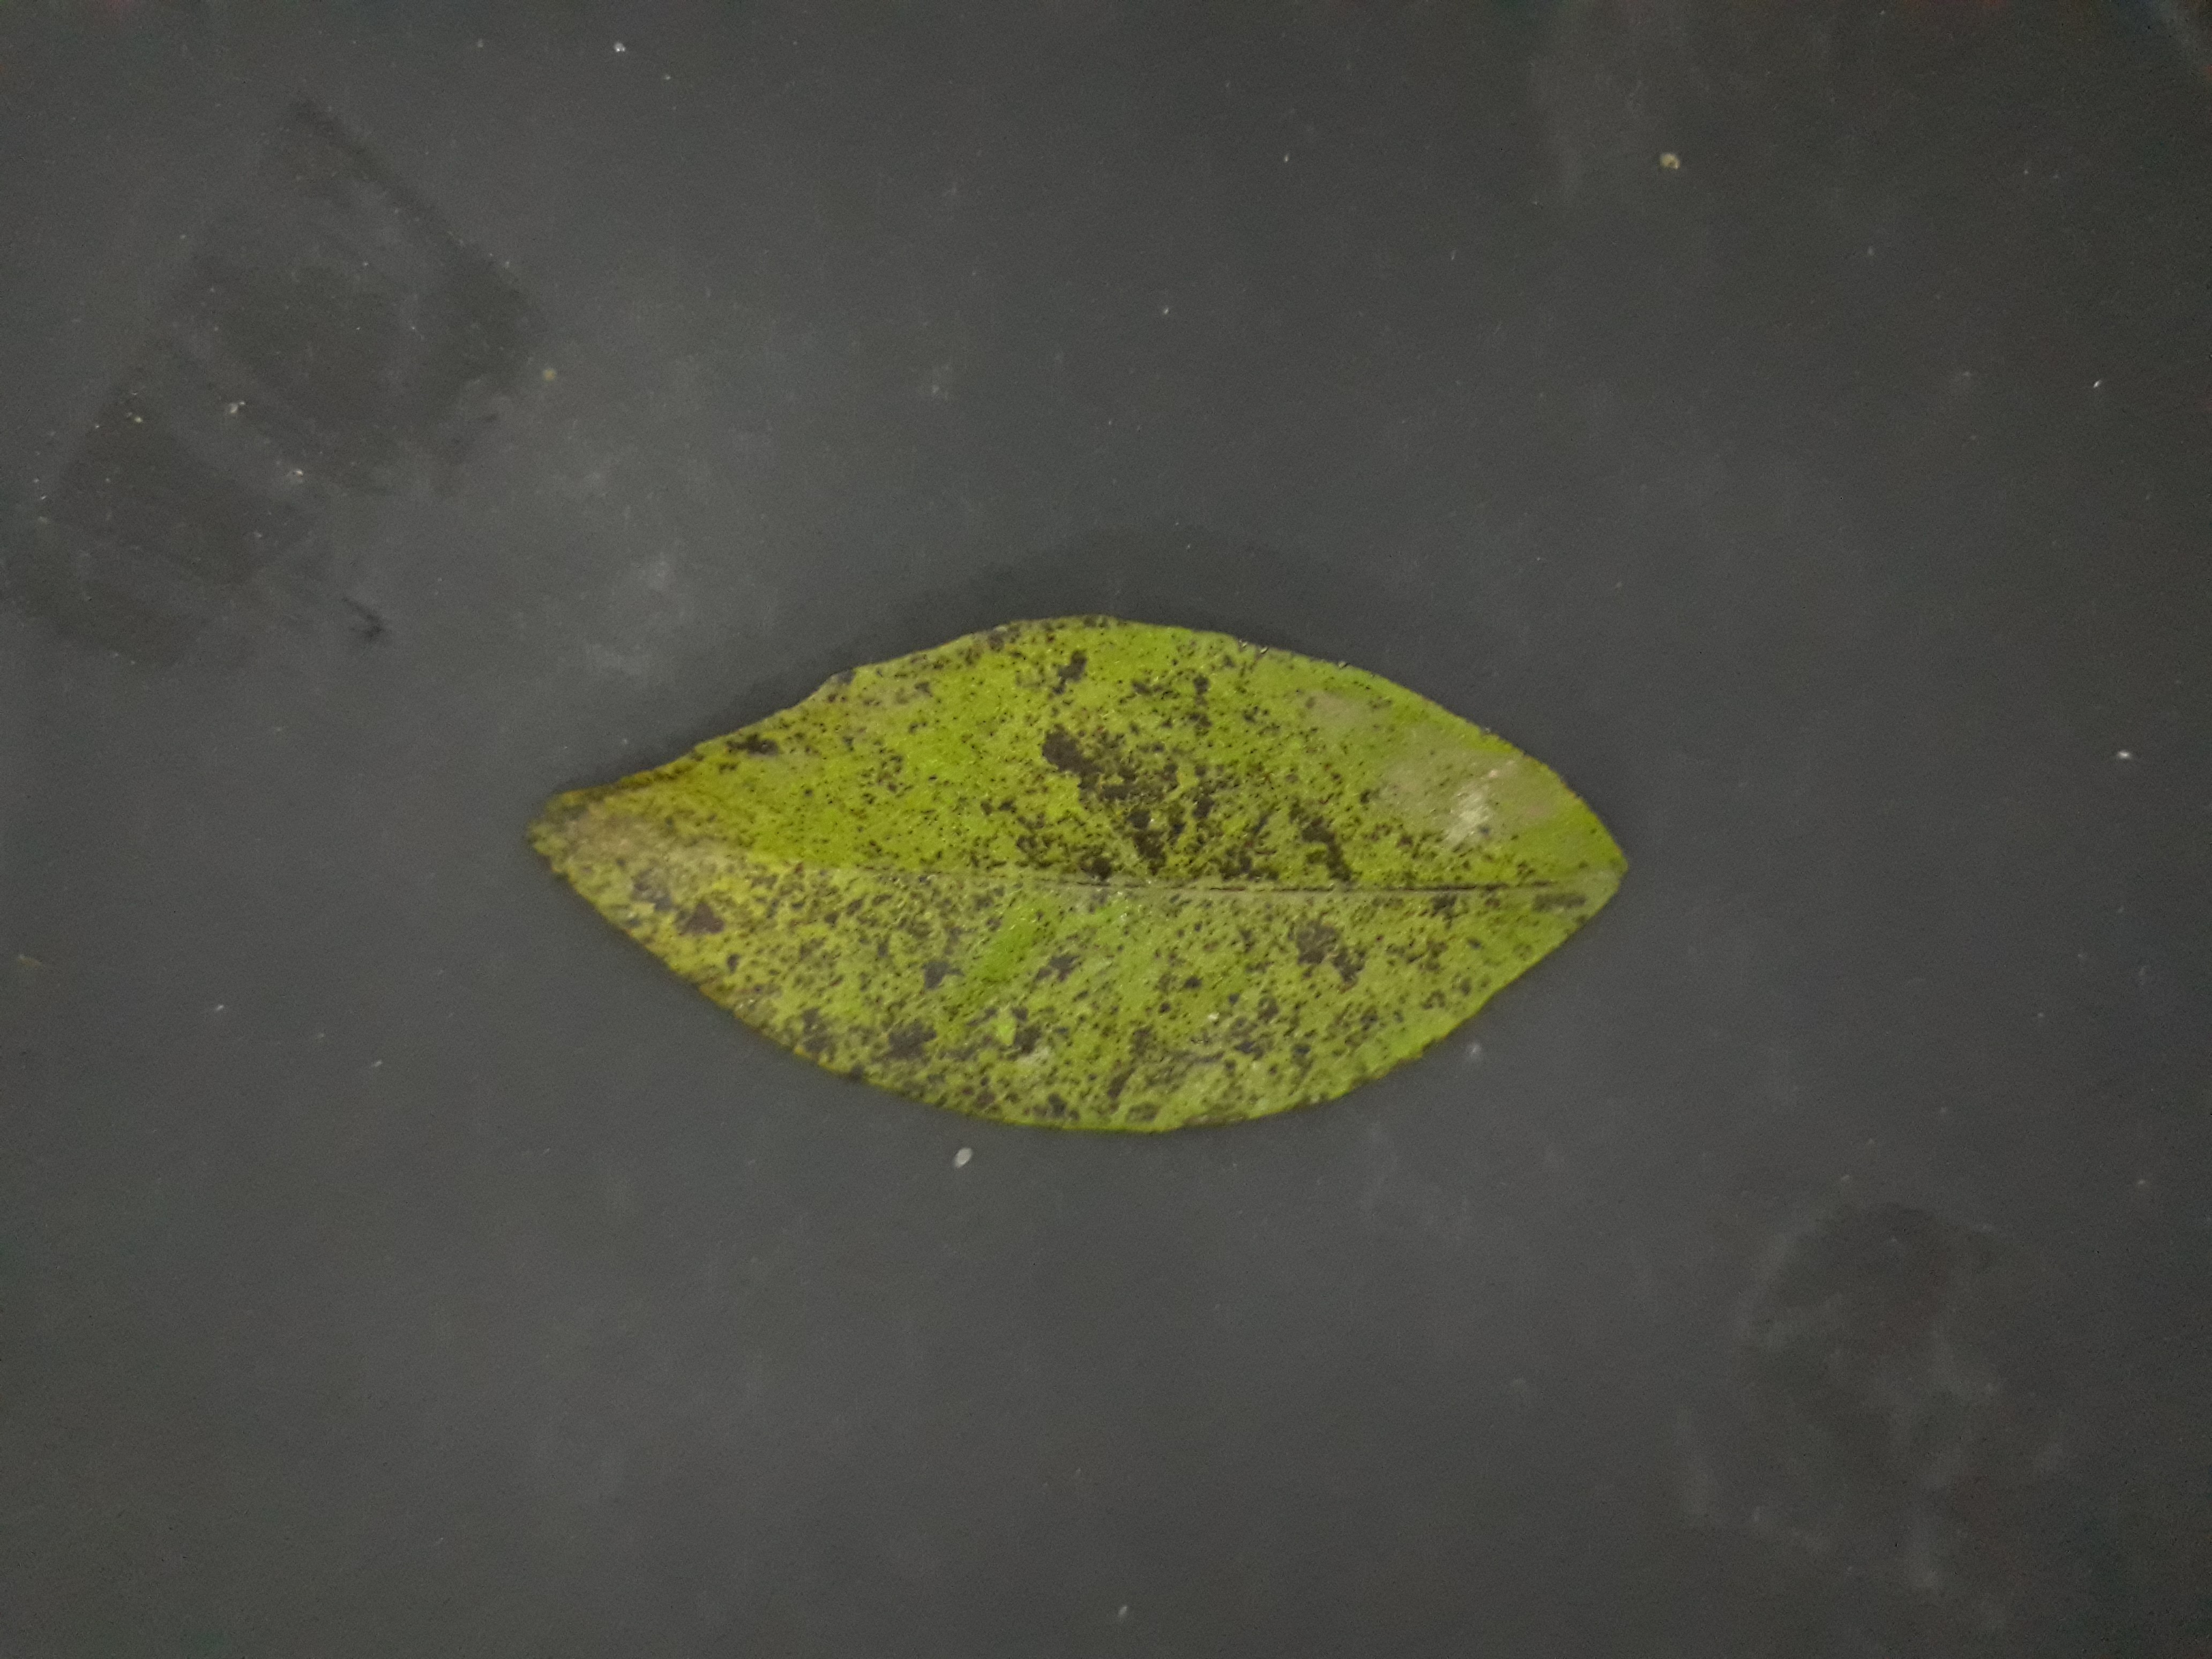
Label: Greasy_spot